Lawrence Brook

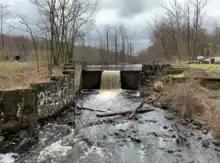
Waterfall stemming from Davidson Mill Pond in South Brunswick

Lawrence Brook is a tributary of the Raritan River in Middlesex County, New Jersey, in the United States.